Groudle Lane halt

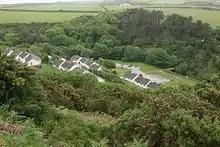
Groudle Glen Holiday Cottages (From King Edward Road)

This halt serves the nearby holiday cottages in the Groudle Glen valley and provides an alternative access stop for the Groudle Glen Railway on the other side of the valley. It is serviced by a modern bus-type shelter which was installed in 1999 in line with the management policy of the era. This shelter provides a dual purpose, as a limited bus route also operates on the road that runs parallel to the tram line formation. When the shelter was installed a short section of lineside was faced with tarmacadam to allow access to it, and advertisements for both railways appear therein.